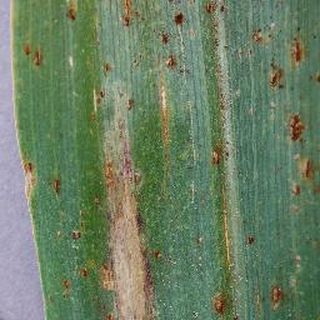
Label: corn_northern_leaf_blight